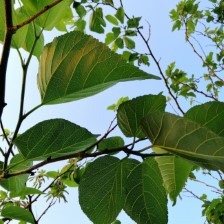
Variety: TaiwanMeacho